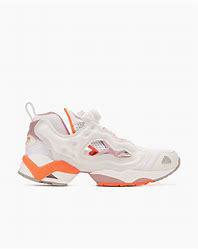
Brand: Reebok
Model: Instapump Fury 95